Petrus Vuyst

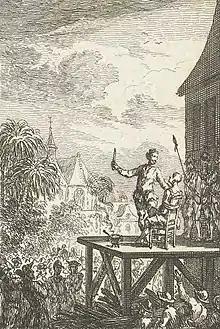
Execution of Petrus Vuyst for illegally establishing a court martial that executed soldiers and citizens for planning an imagined coup.

Petrus Vuyst or Vuijst (1691, Alkmaar, Netherlands – 19 May 1732, Batavia) was the 20th Governor of Ceylon during the Dutch colonial period.